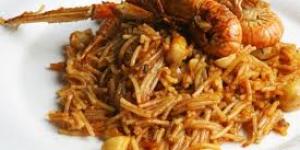
fideua de pescado facil